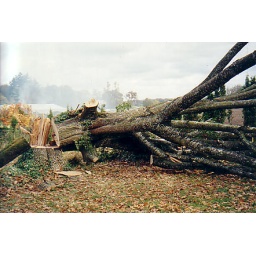
The huge red oak tree that was in my back yard, newly cut down last fall.